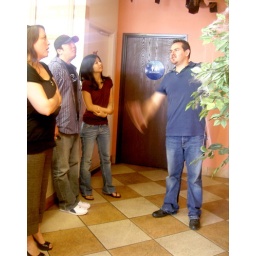
Raul, the owner, is showing us black and white photos he took in Mexico of the various beverage vendors.